M72 World Tour

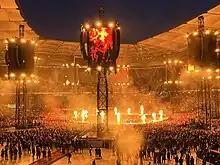
Metallica performing in Hamburg, 2023

On the announcement of the tour the band stated that, over the past few years, they had been inspired by the fans who attended their shows in 2019 and 2021. In the same statement they stated that they "had a blast being a part of the 2021 Wimmer Festivals when they played two nights in one city". Starting in April 2023, Metallica is set to visit twenty-two cities around the world and playing two nights in each city, with each being part of a "No Repeat Weekend" show which will feature two set lists which include deep cuts from the band's catalog. Two day tickets for each show went on sale on December 2, 2022, with single tickets being later made available to the general public on January 20, 2023.